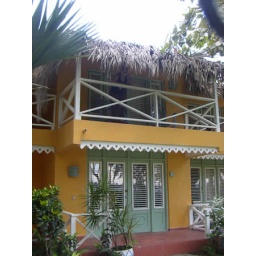
Our home in Las Terrenas was a hotel called TropiBanana. The second floor balcony is ours.